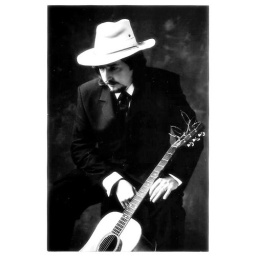
Shimeon in white hat